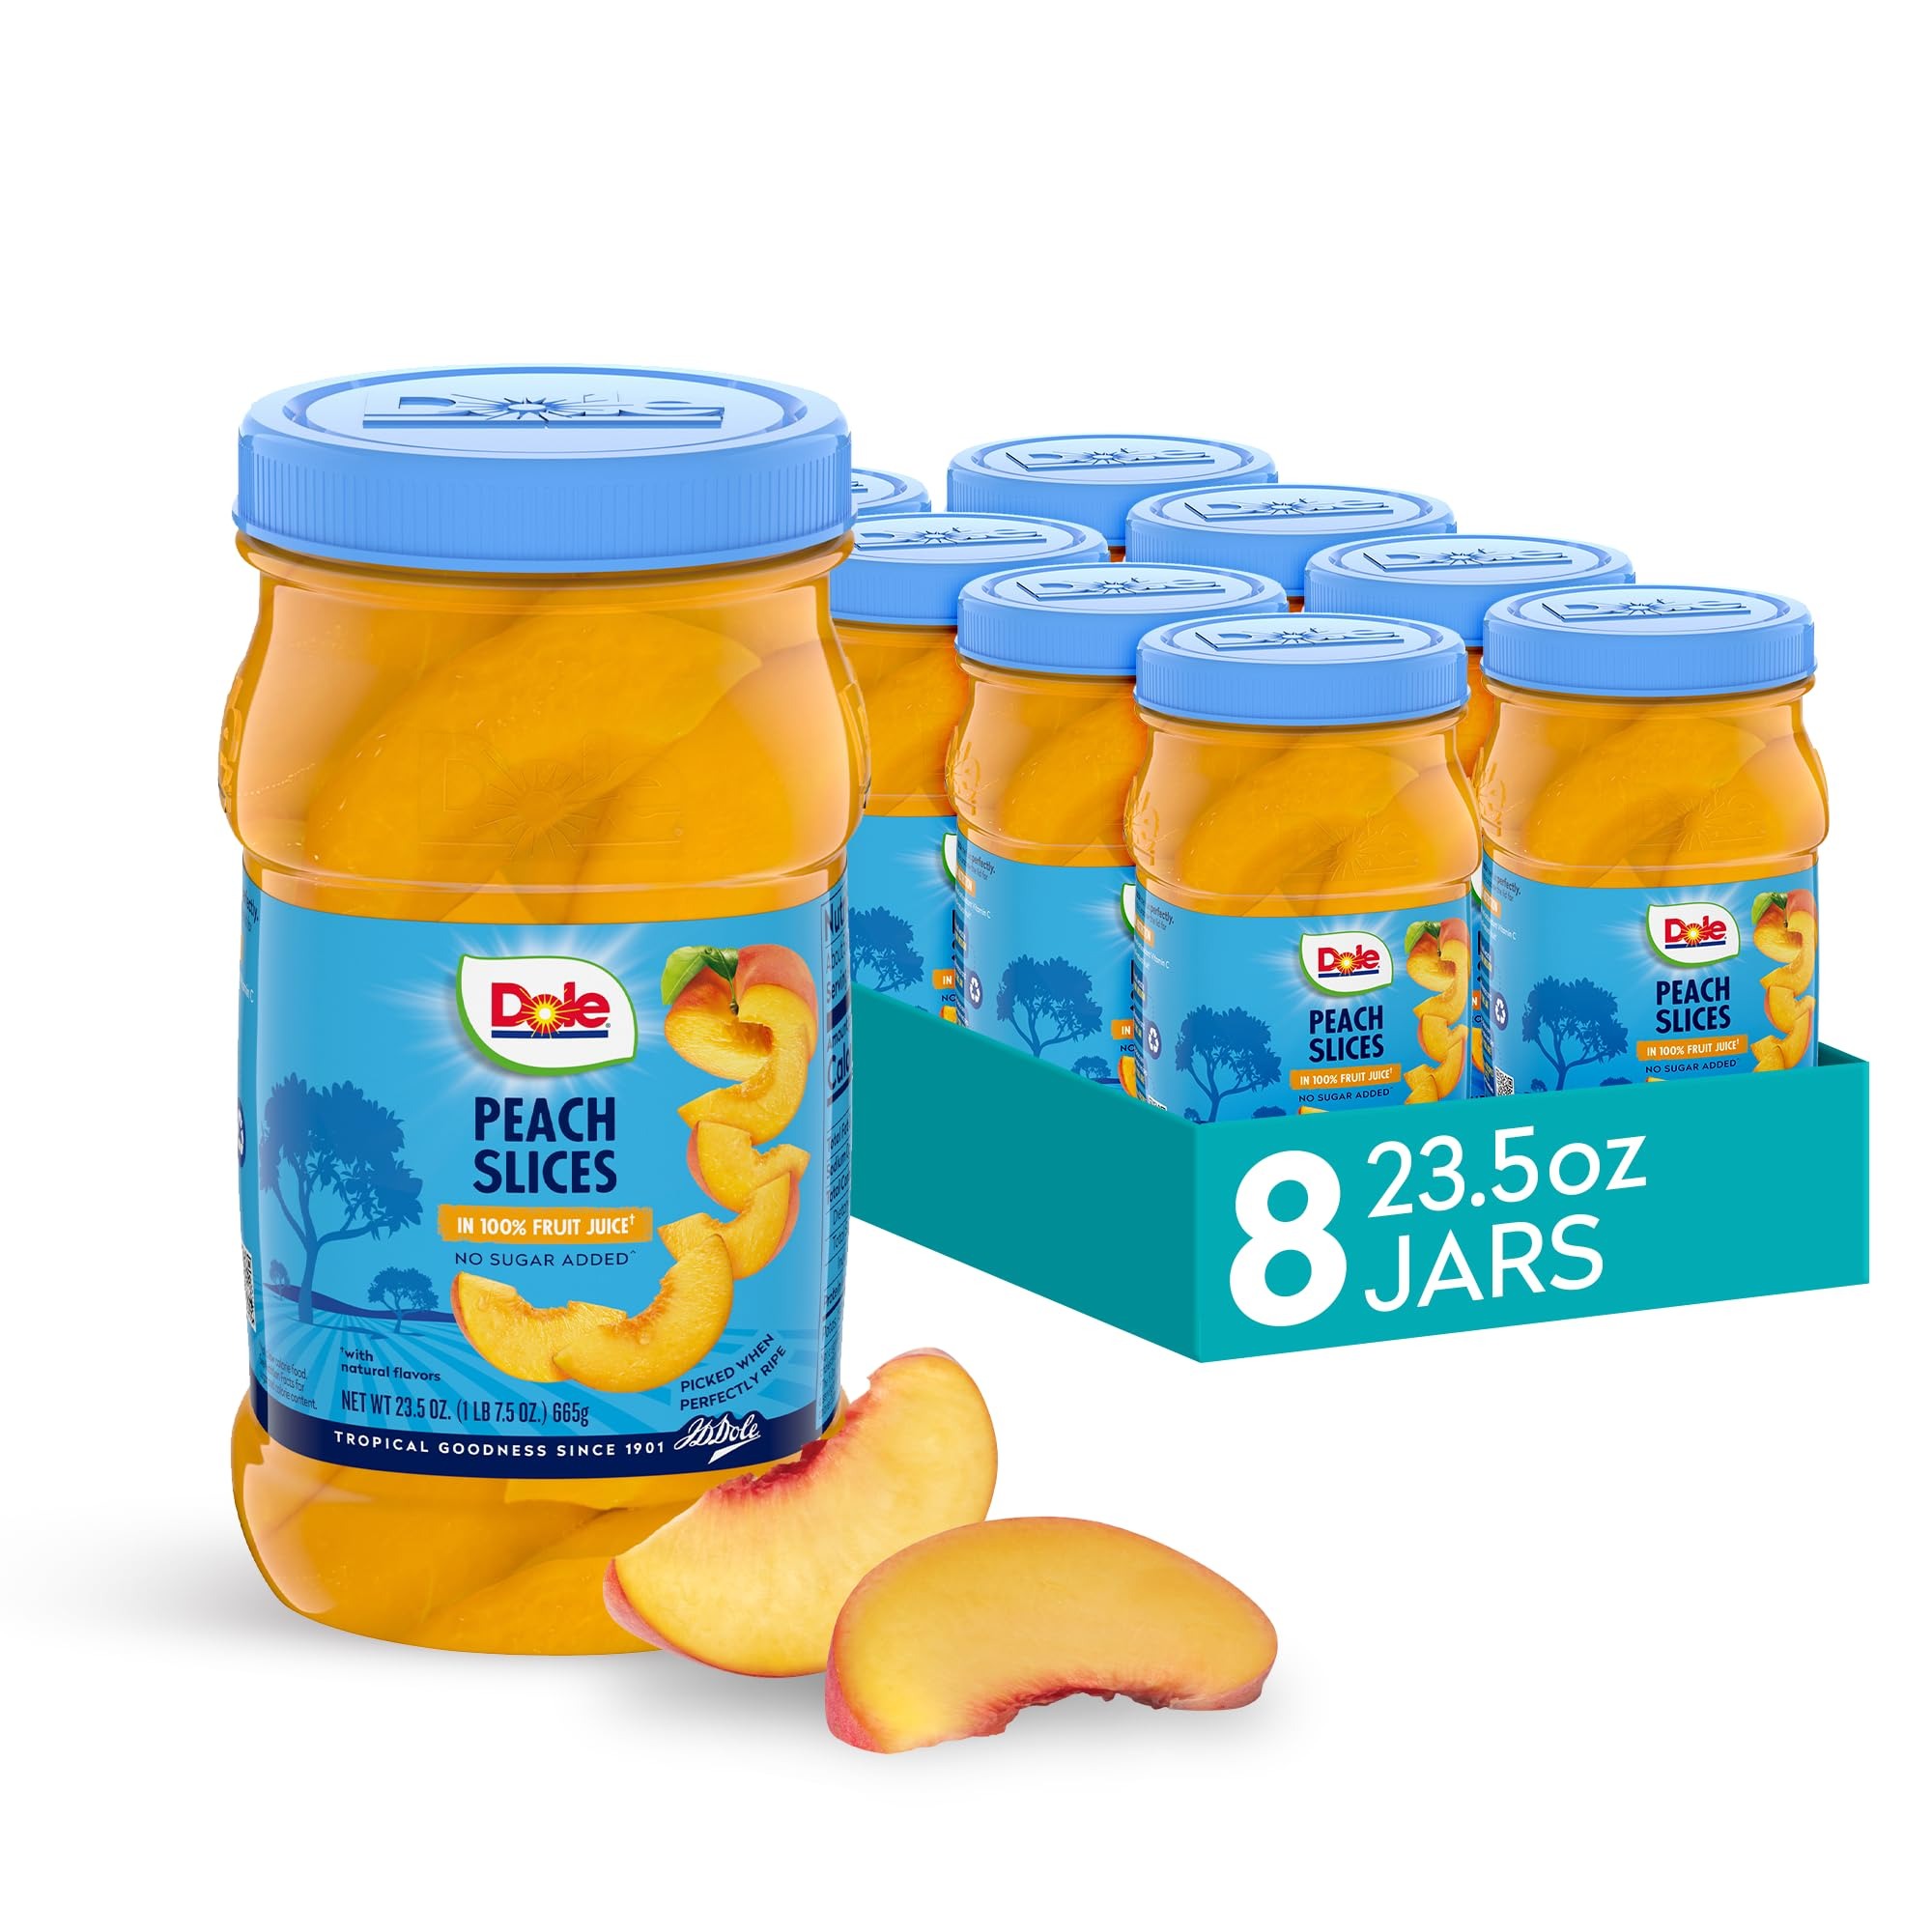
Item Name: Dole Jarred Peaches Sliced Yellow Cling in 100% Fruit Juice, 23.5 Ounce Jar (Pack of 8)
Bullet Point 1: SLICES IN 100% JUICE: Our jarred peach slices are packed in 100% fruit juice with no added sugar, sealed in a convenient jar with a resealable lid, and are ready to eat as a snack
Bullet Point 2: CONVENIENT AND EASY PREP: Save time on food prep with our delicious pre-cut Dole Peaches Fruit Jars; No trimming or slicing needed to enjoy succulent yellow cling peaches
Bullet Point 3: AMAZINGLY VERSATILE: Dole Sliced Peaches in 100% Juice are great as a topping or in your favorite recipes
Bullet Point 4: TROPICAL GOODNESS: These peach slices provide a boost of natural antioxidant Vitamin C, are Non-GMO, 60 calories per serving
Bullet Point 5: SNACK TIME OR ANYTIME: Stock up on these pantry-friendly fruit jars for a convenient snack option wherever your day takes you - at home, school, or work
Bullet Point 6: *With natural flavors; Not a low-calorie food. See nutrition fact panel
Value: 188.0
Unit: Ounce

Price: 4.44